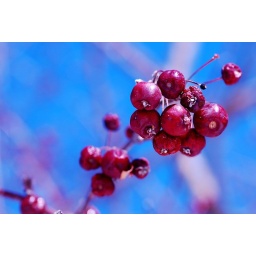
Berries on a tree in Lafayette, Colorado. I was looking up through the tree with the sky in the background.